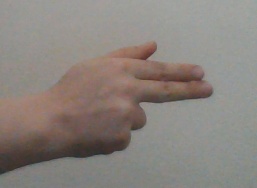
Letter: ghain